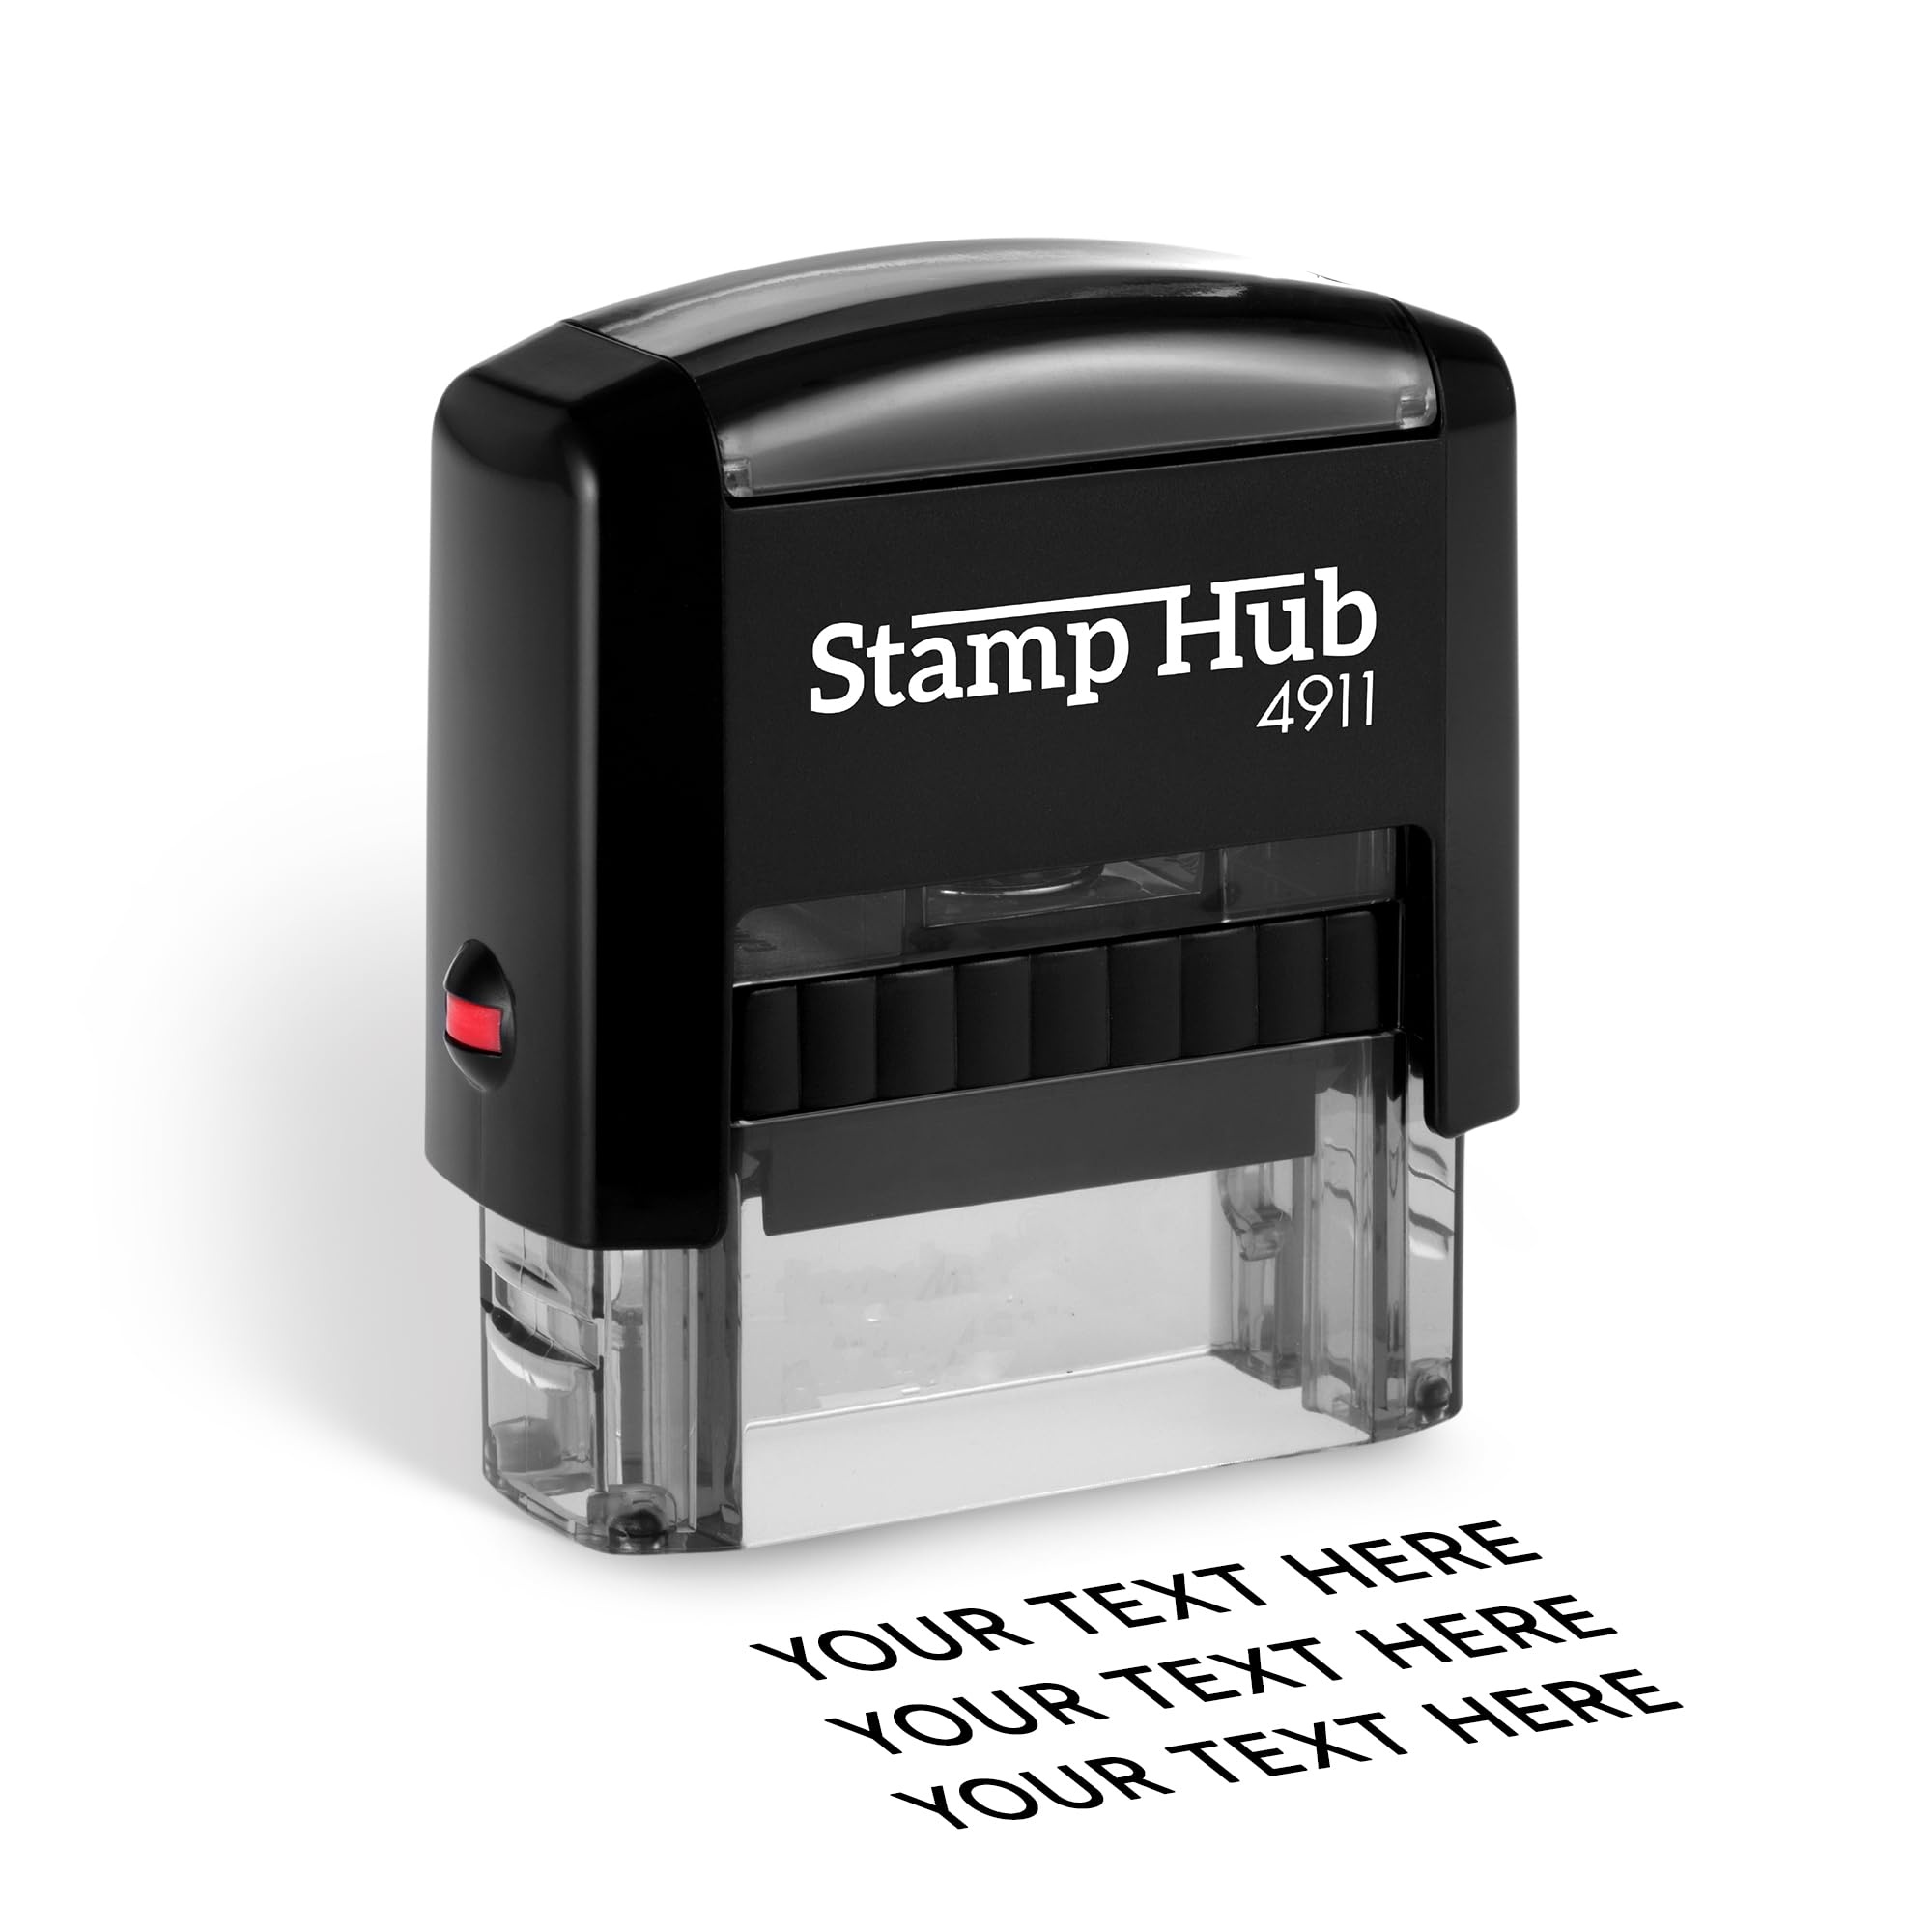
Stamp Hub Self Inking Personalized Stamp - Up To 3 Lines, Custom Return Address, Customizable Office Name Rubber - Easy To Chang
The Self-Inking Personalized Stamp Is Perfect For Creating Custom Stamp Impressions With Up To 6 Lines Of Text. Ideal For Names, Addresses, Weddings, Businesses, Bank Deposits, And Orders, This Custom Stamp Allows You To Choose Your Font, Color, And Bold Lines By Clicking The 'Customize Now' Button. Our Expert Design Team Ensures Each Name Stamp Is Crafted With Precision And Quality. Stamp Hub'S Self-Inking Technology Provides Sharp, Crisp Prints Every Time, With Ink Pads That Last For Thousands Of Impressions. The Office Stamps Are Available In Multiple Sizes For Various Needs-Small (3 Lines, 9/16 X 1- ), Medium (4 Lines, X 1-? ), Large (5 Lines, 7/8' X 2-3/8'), And Extra Large (6 Lines, 1 X 2- )-These Rubber Stamps Offer Clear And Readable Text For Any Application. The Open Base Design Ensures Precise Alignment, Saving You Time And Effort On Bulk Mail, Letters, Or Packaging. Built With Durable Materials, These Customizable Office Stamps Deliver Consistent Quality Impressions. For Any Product Concerns Or Questions, Our Support Team Is Ready To Assist You. Enhance Your Workflow With A Self-Inking Personalized Stamp That Combines Convenience, Durability, And Top-Notch Performance.
Brand: Stamp Hub
Category: Office Supplies > Office Instruments > Office Stamps > Address Stamps